Battle of Ushant (1778)

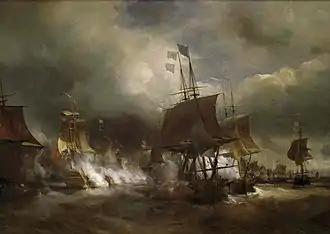
"Combat d'Ouessant juillet 1778" Théodore Gudin, 1839

The Battle of Ushant (also called the First Battle of Ushant) took place on 27 July 1778, and was fought during the American Revolutionary War between French and British fleets west of Ushant, an island at the mouth of the English Channel off the westernmost point of France. "Ushant" is the anglicised pronunciation of "Ouessant".